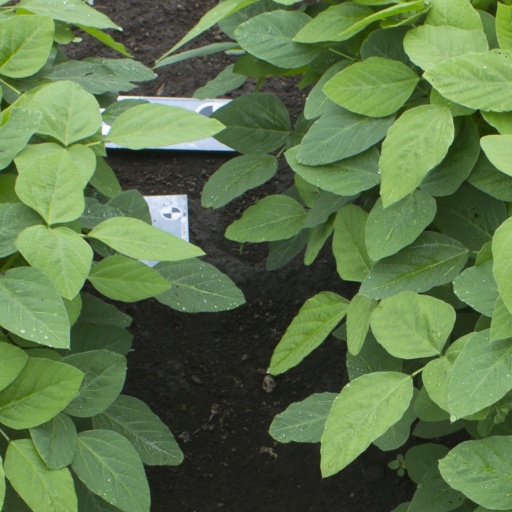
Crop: soybean